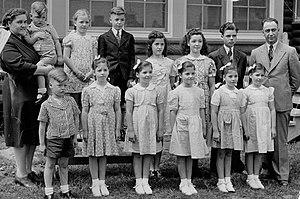
Cet article traite des événements qui se sont produits durant l'année 1943 au Canada.